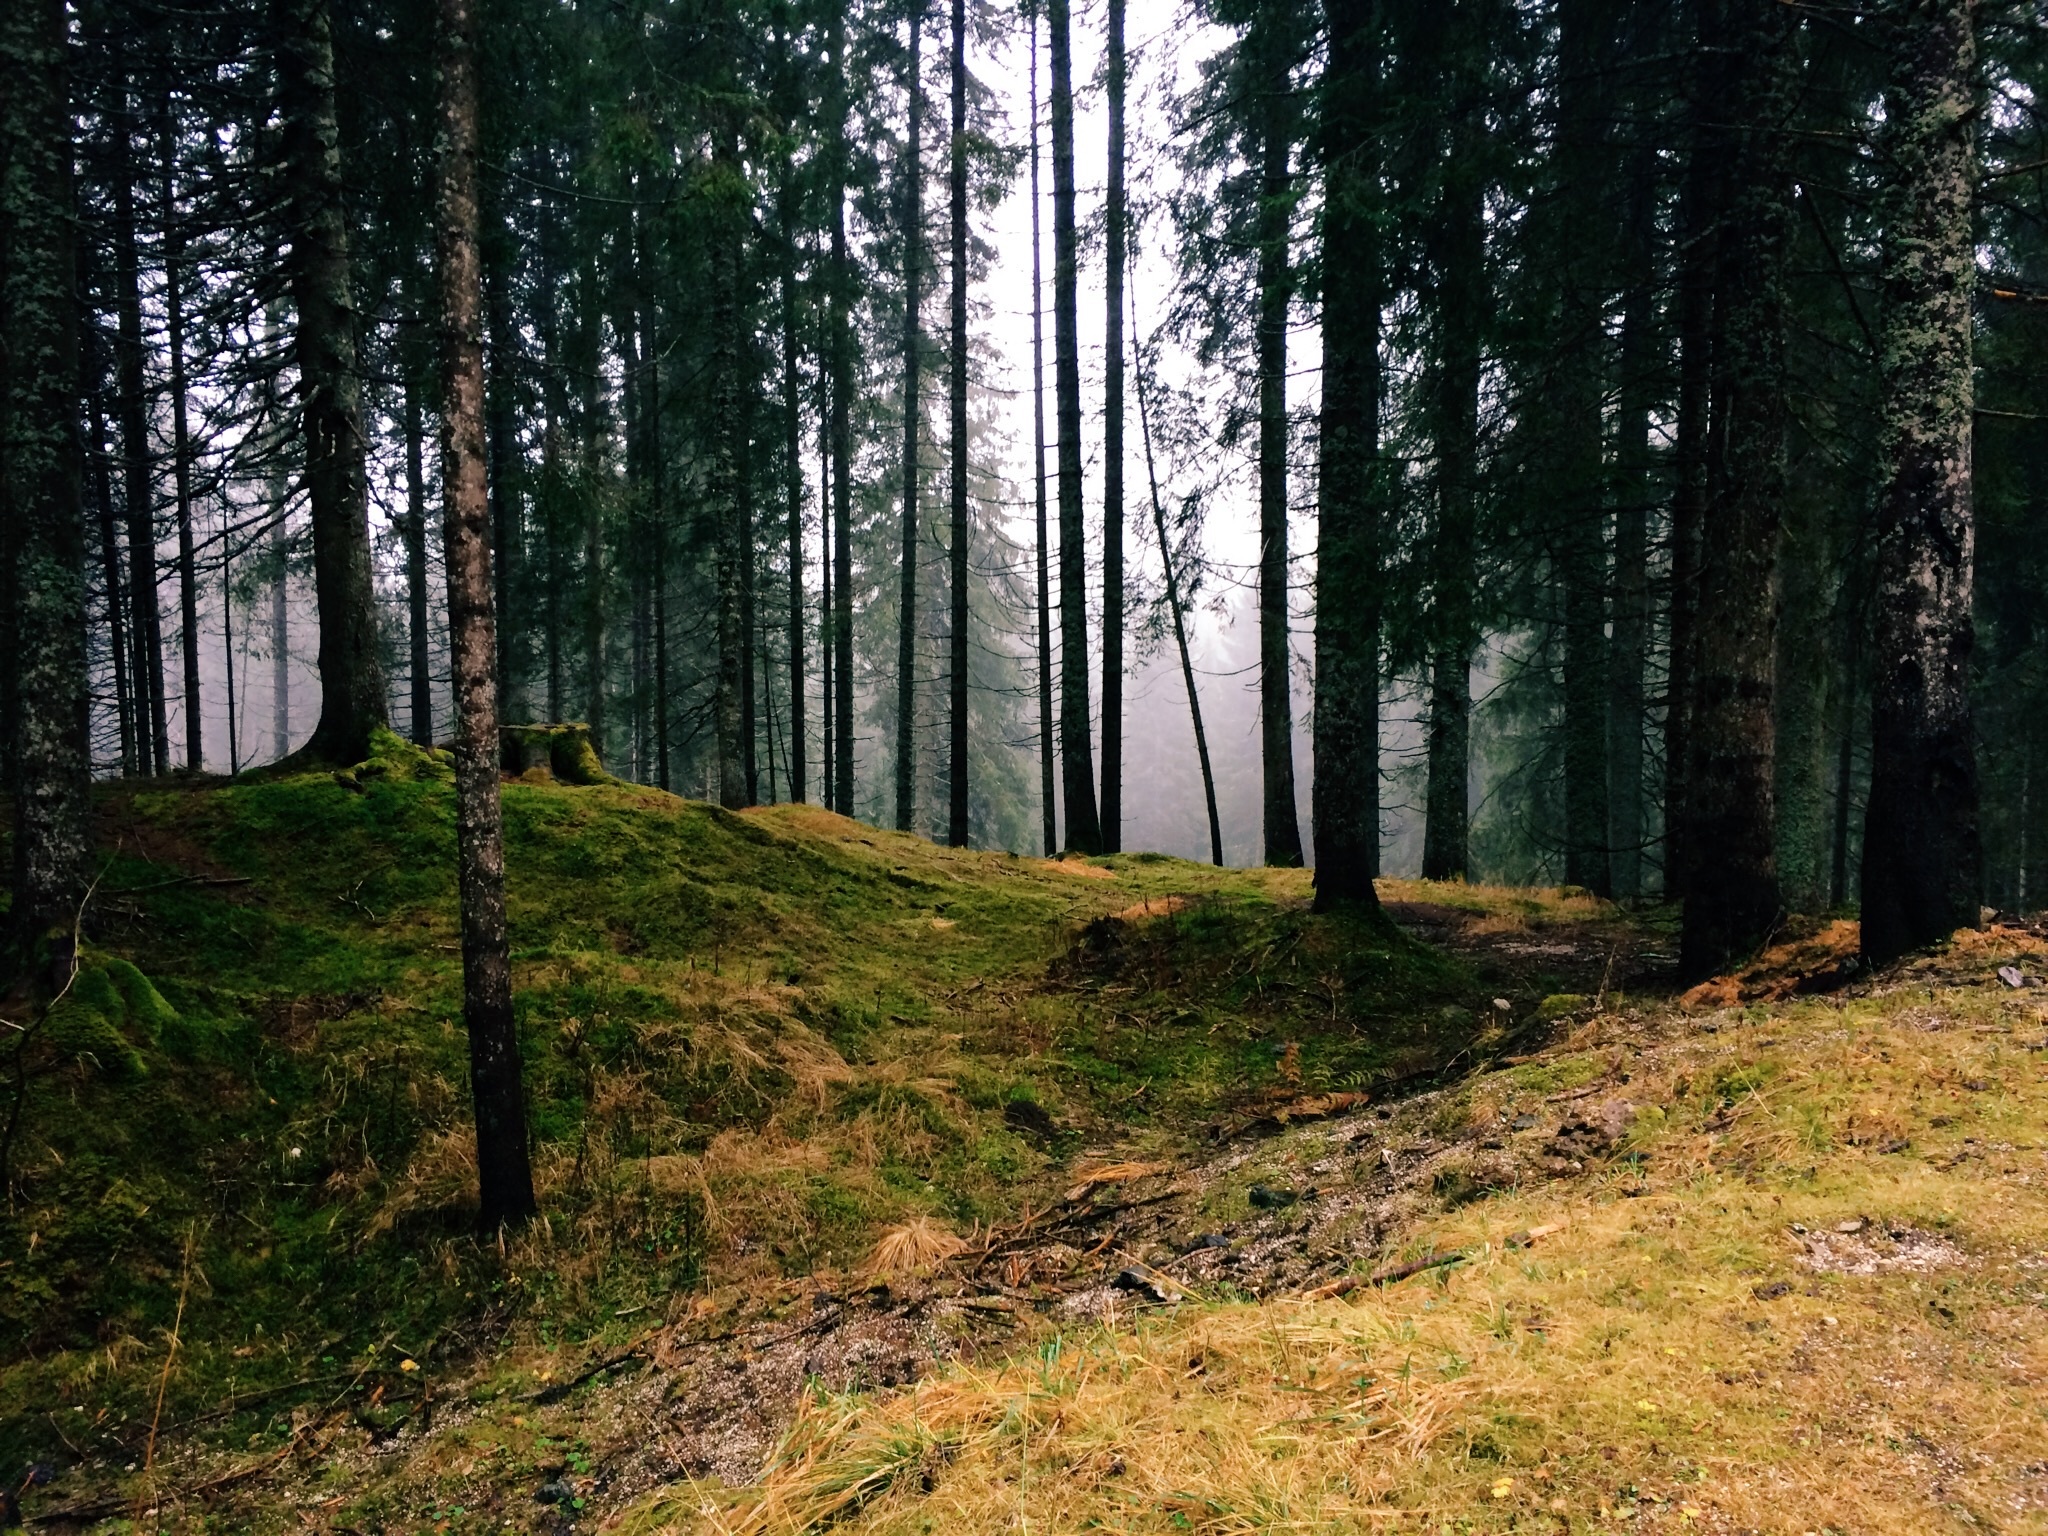
tree, forest, wilderness, plant, trail, meadow, sunlight, autumn, ridge, spruce, deciduous, woodland, habitat, ecosystem, biome, old growth forest, natural environment, woody plant, temperate broadleaf and mixed forest, temperate coniferous forest